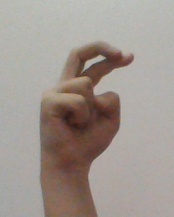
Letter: zay